Isometric video game graphics

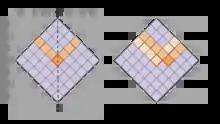
Finding world coordinates

The term "isometric perspective" is frequently misapplied to any game with an—usually fixed—angled, overhead view that appears at first to be "isometric". These include the aforementioned dimetrically projected video games; games that use trimetric projection, such as "Fallout" (1997) and "SimCity 4" (2003); games that use oblique projection, such as "Ultima Online" (1997) and "Divine Divinity" (2002); and games that use a combination of perspective projection and a bird's eye view, such as "Silent Storm" (2003), "Torchlight" (2009) and "" (2014).